Azygos vein

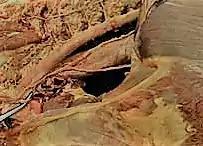
Structure and location of azygos vein

It has been proposed that the azygos vein develops by originally draining to the posterior cardinal vein and then to the longitudinal venous channel. Following retrogression of the left common cardinal vein, the left azygos vein loses contact with the posterior cardinal vein. Thus, the blood drains into the right azygos line.